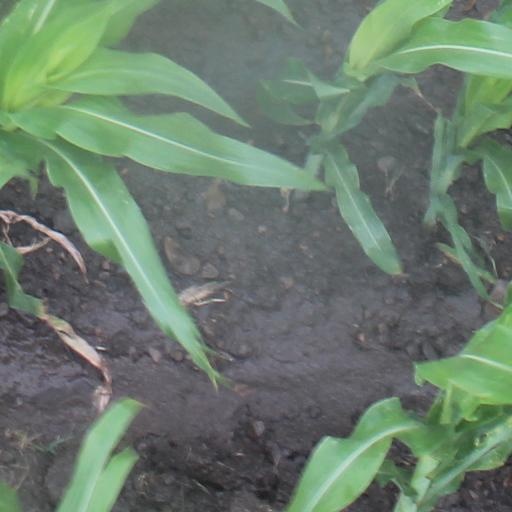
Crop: maize; corn